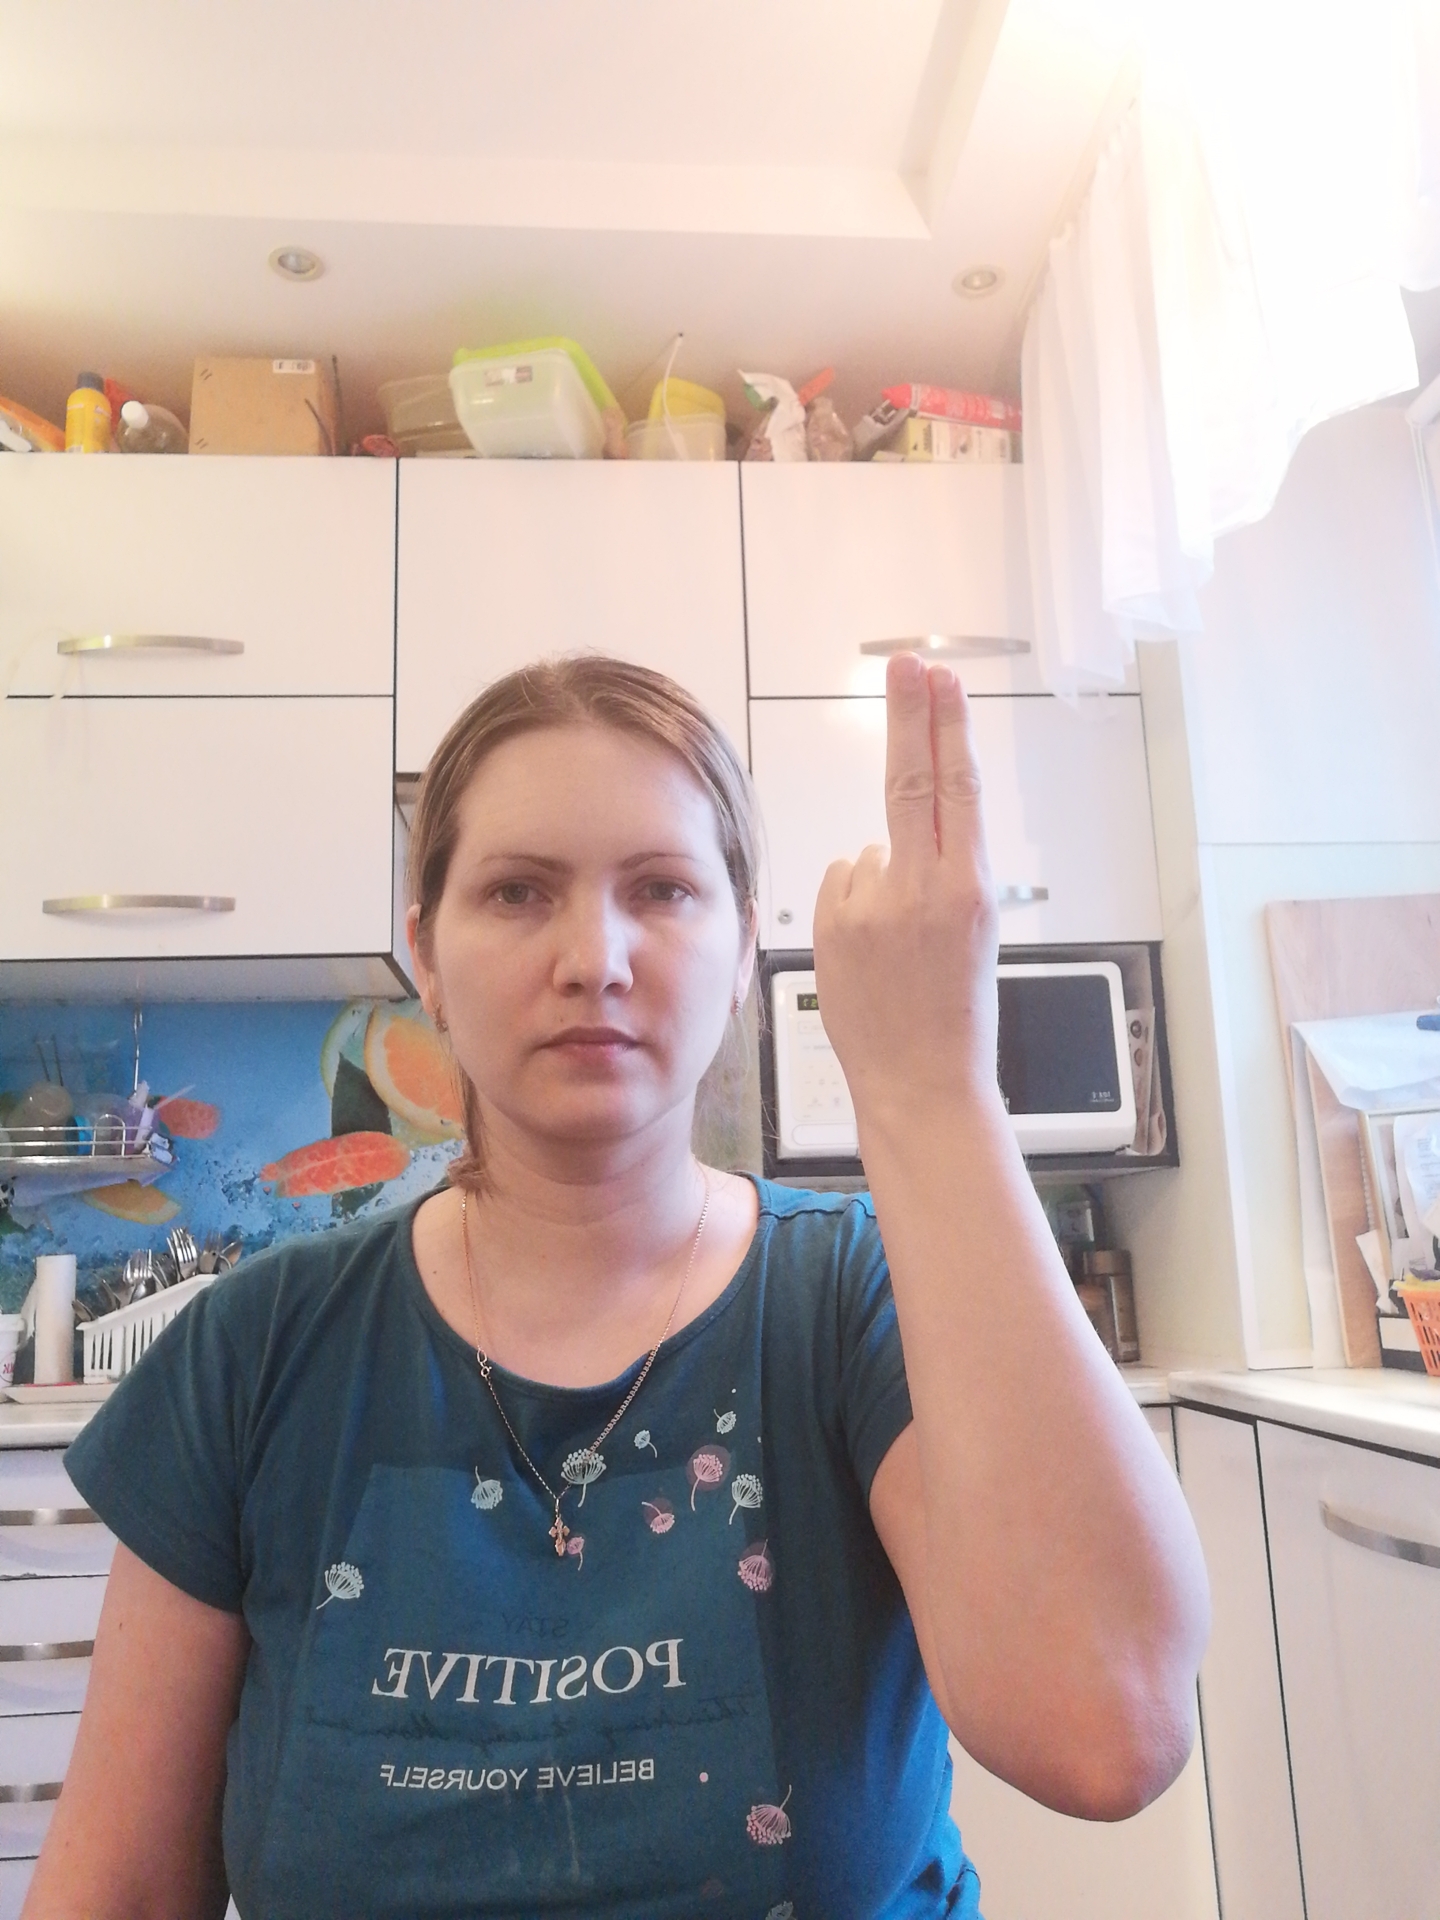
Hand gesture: two_up_inverted